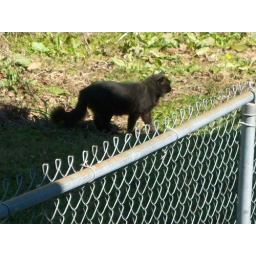
Gma got me out of bed to see this cat and another one I conuldn't get in the picture.